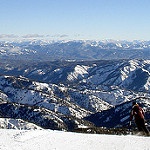
Label: mountain